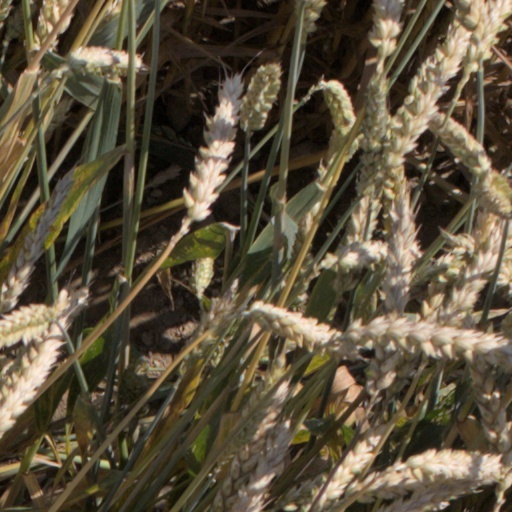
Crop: wheat